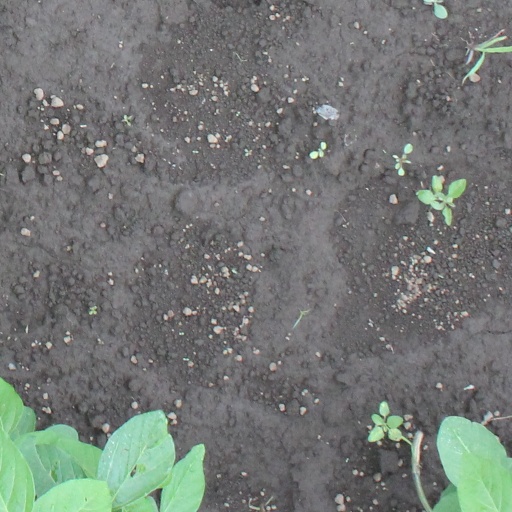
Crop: soybean